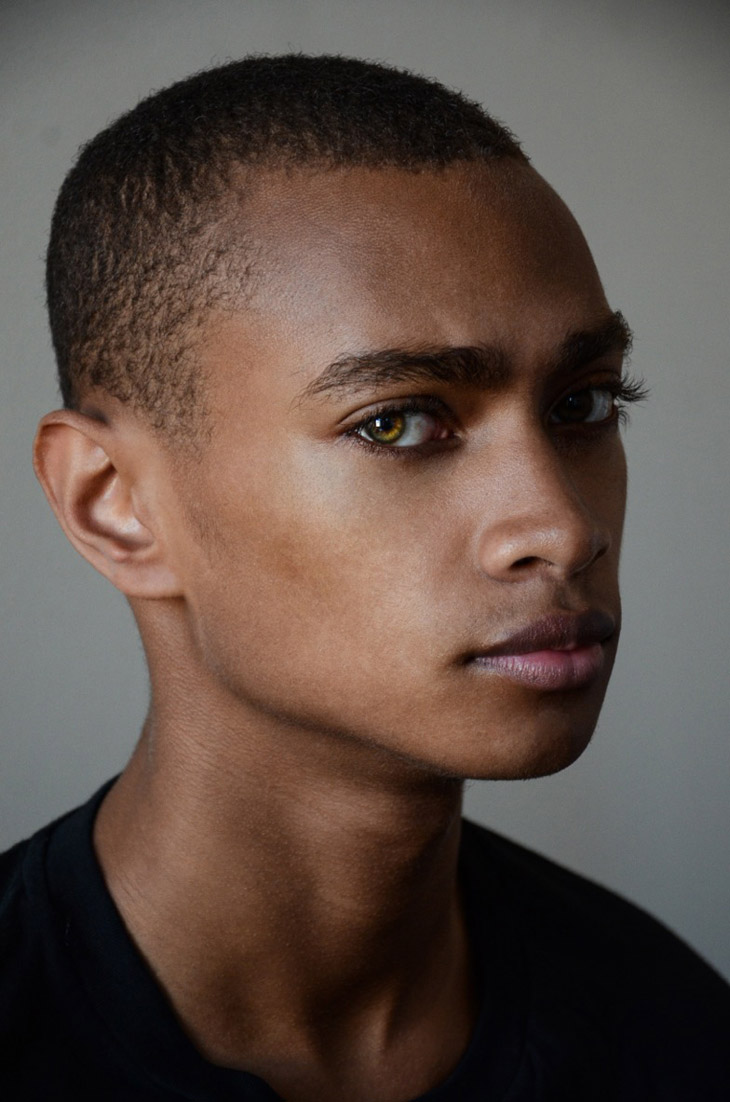
Gender: men